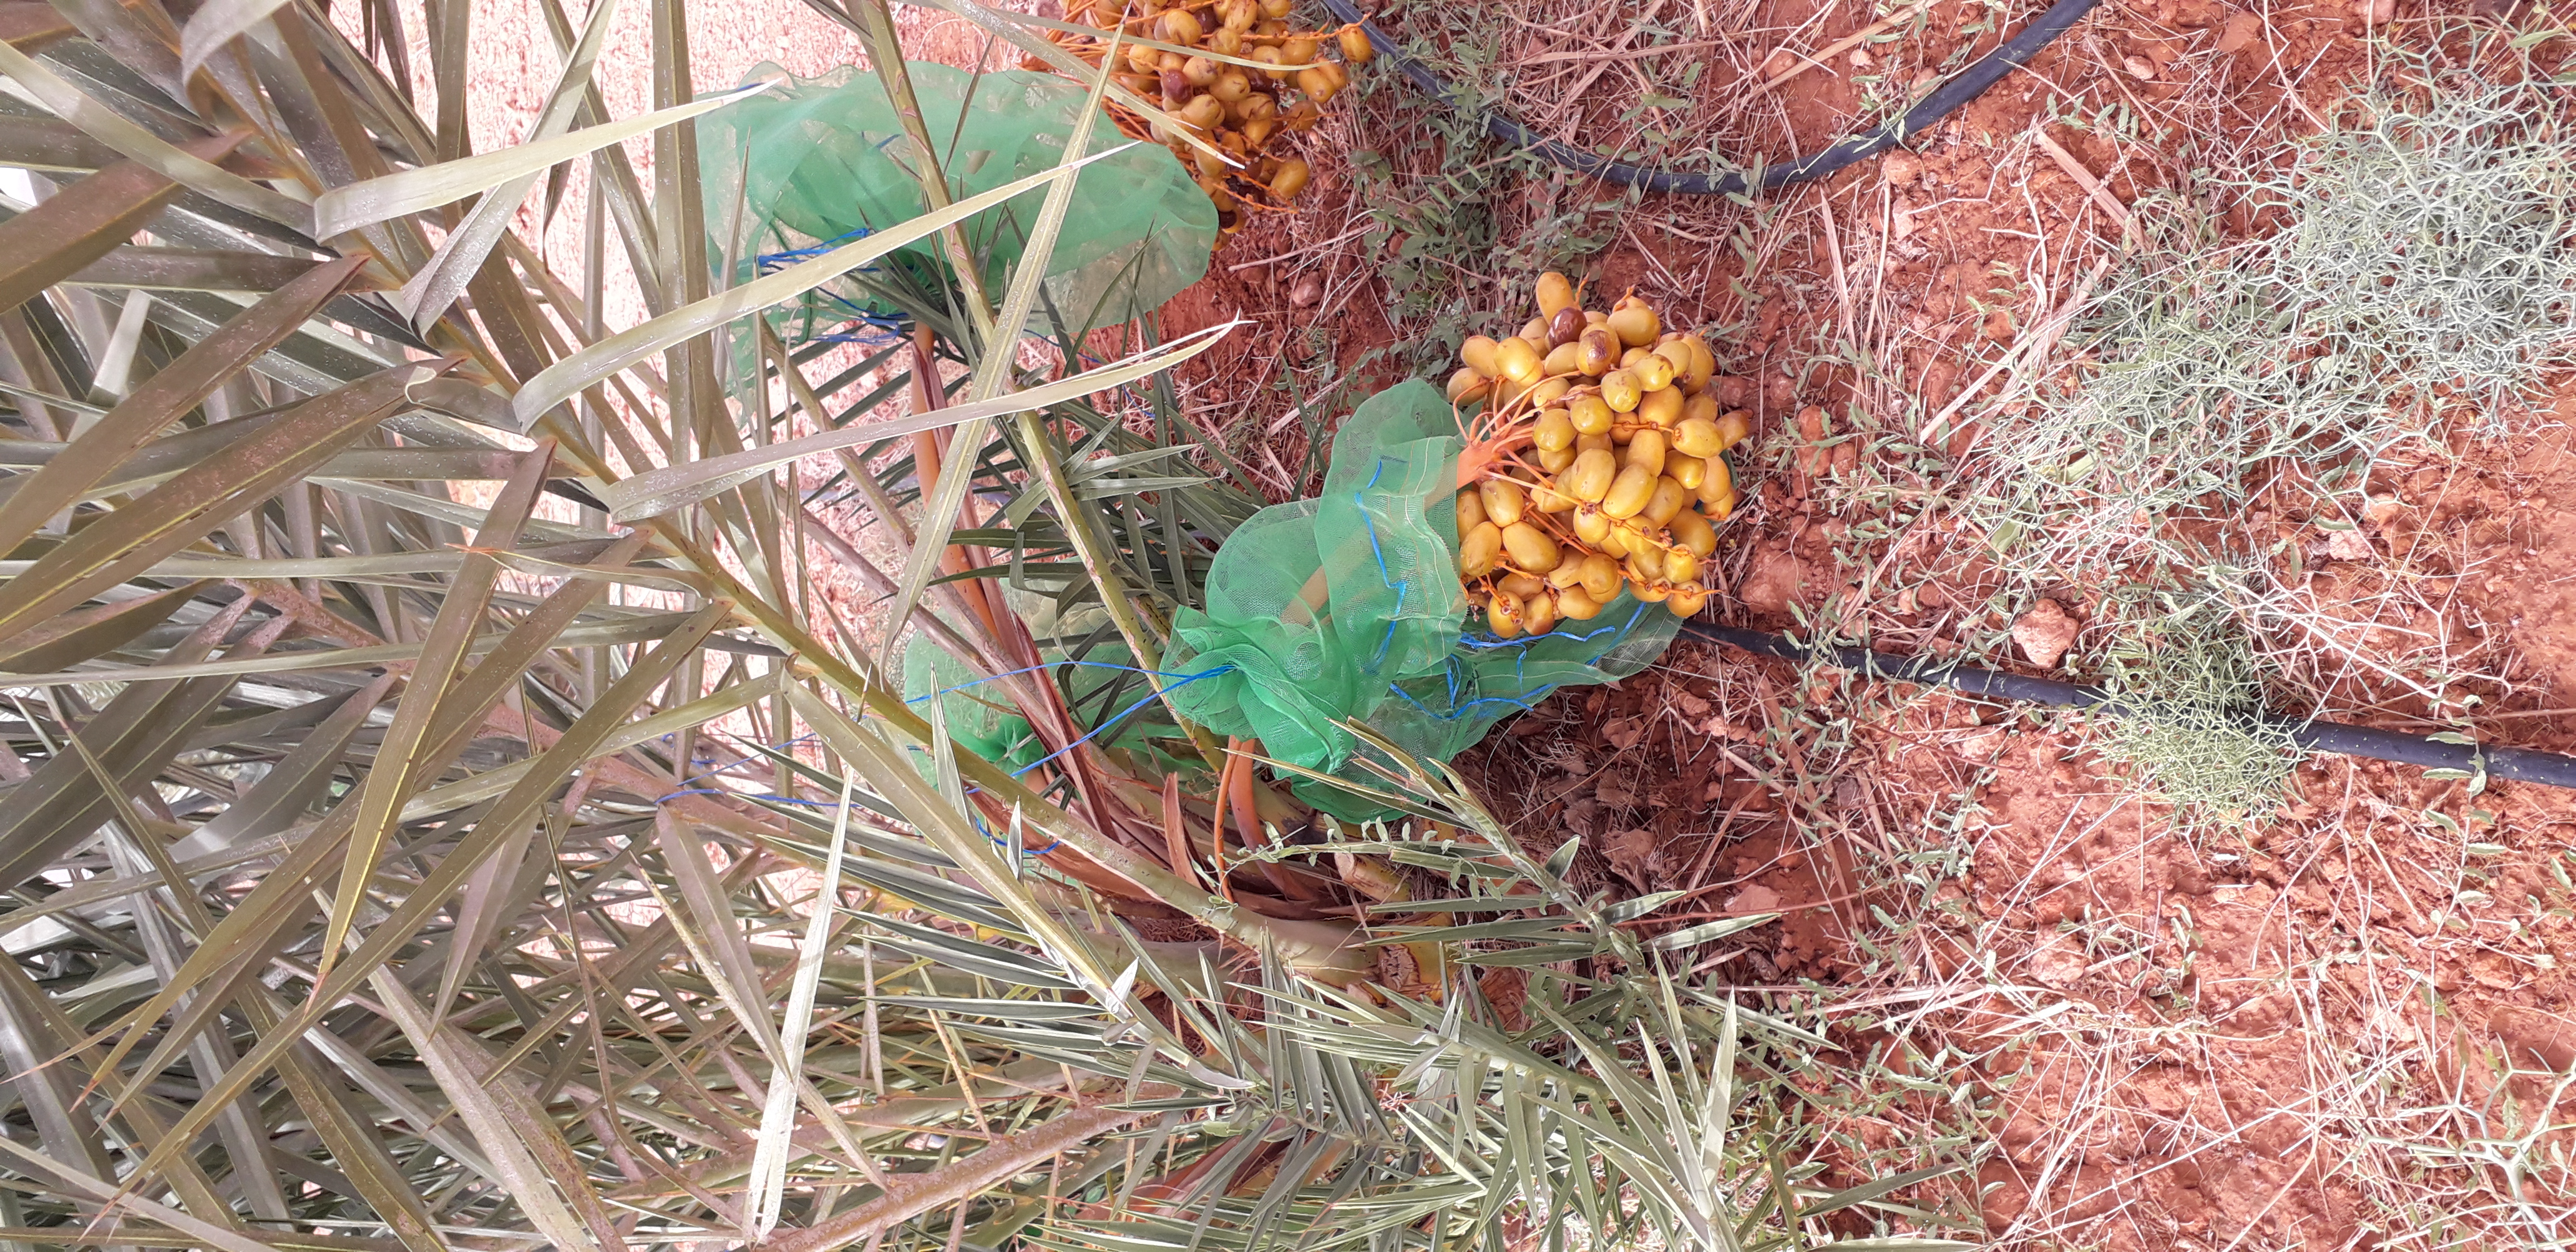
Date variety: Boufagous